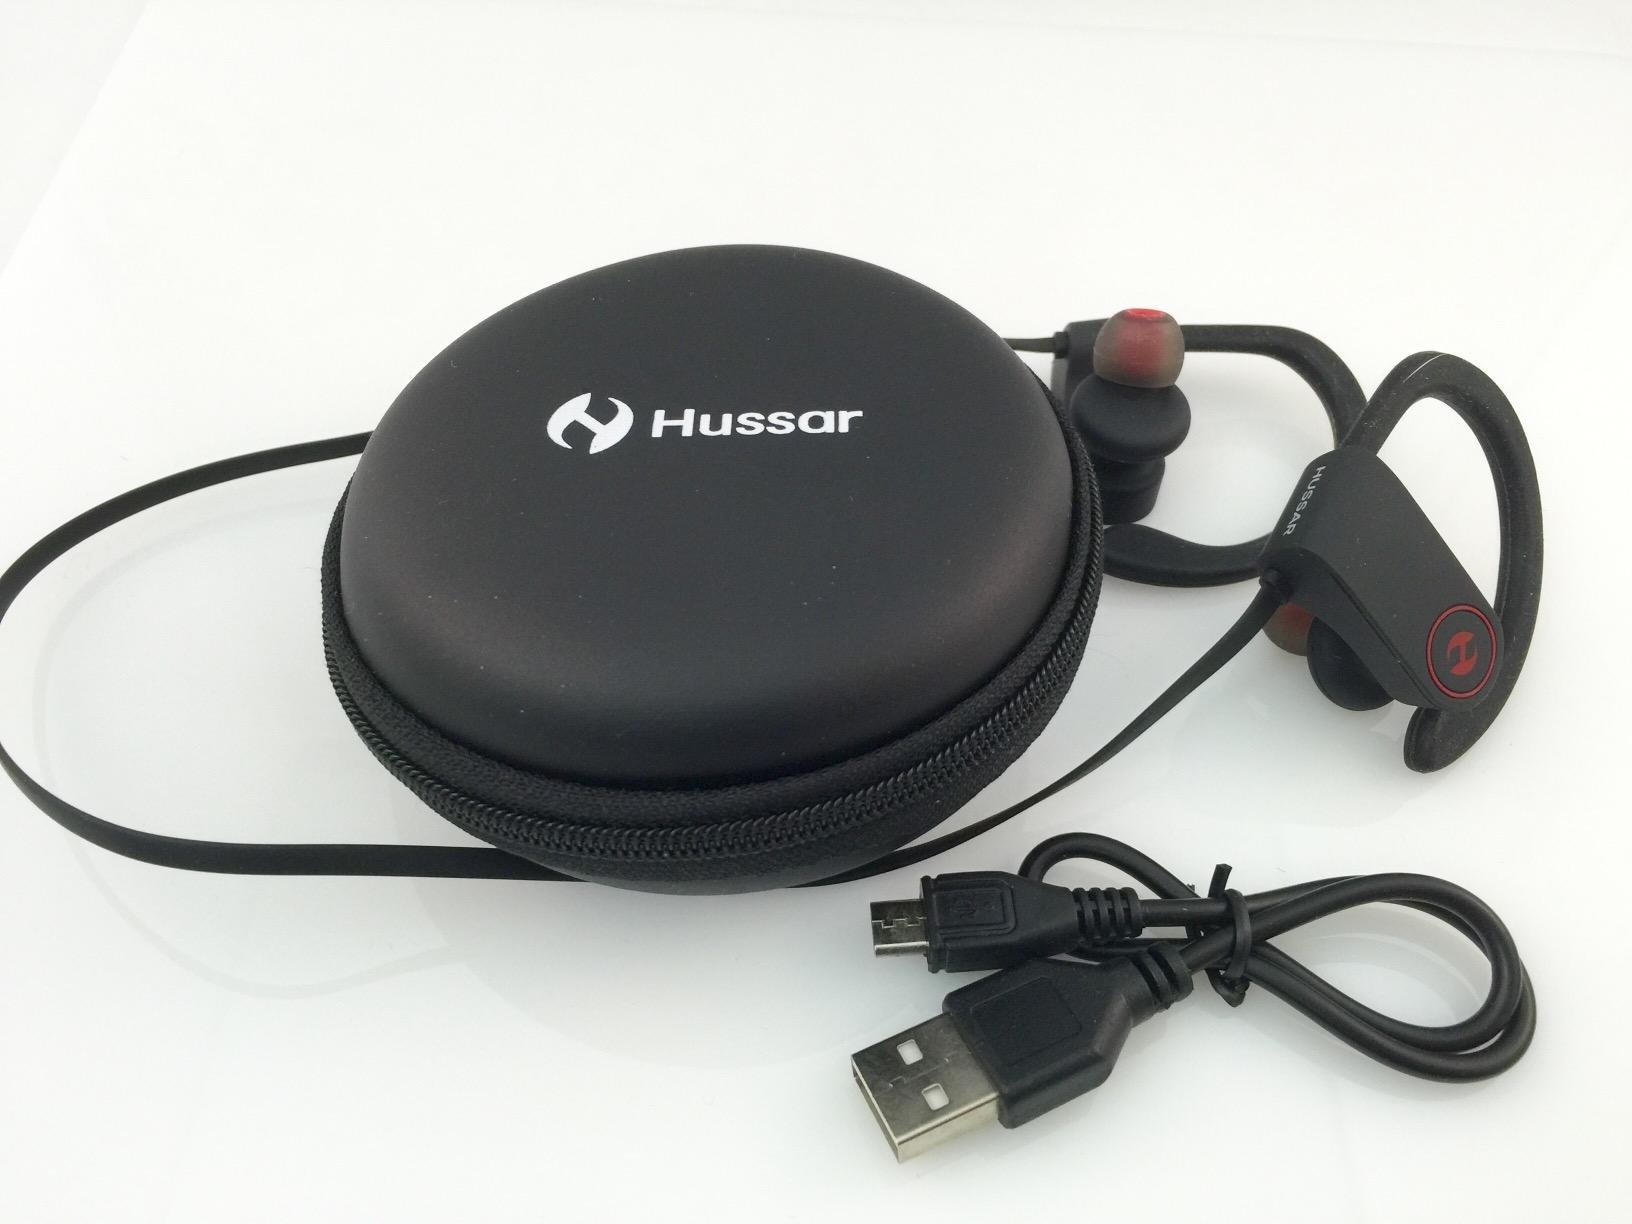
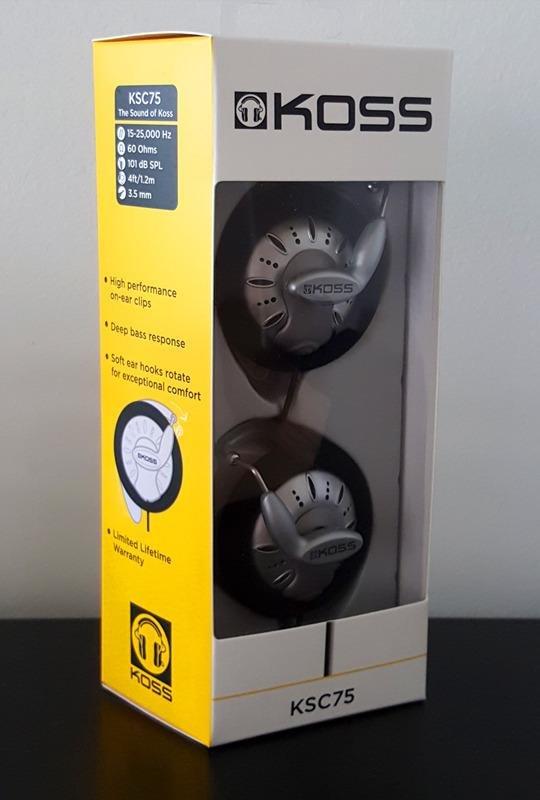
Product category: headphones
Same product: no